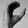
ASL letter: C